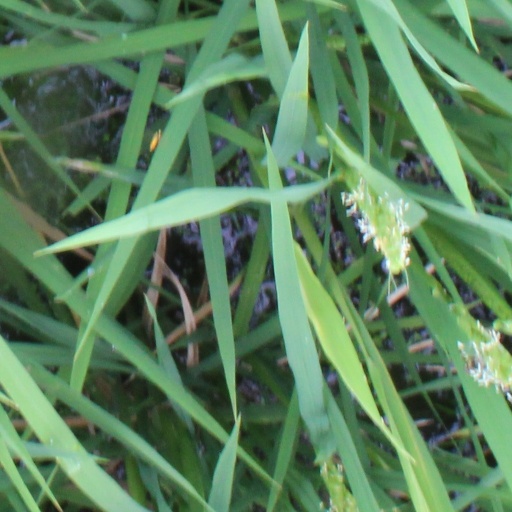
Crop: rice